Tikkun (book)

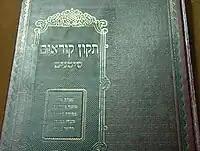
A tikkun kor'im

A tikkun or tiqqun is a book used by Jews to prepare for reading or writing a Torah scroll. There are two types of tikkun, a "tikkun qorʾim" "reader's tikkun" and a "tikkun soferim" "scribe's tikkun".